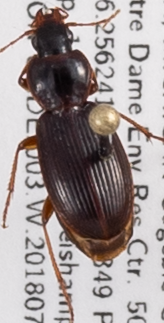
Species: Synuchus impunctatus
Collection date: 2018-07-11
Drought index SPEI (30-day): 1.444
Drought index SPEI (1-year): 1.01
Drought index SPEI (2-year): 2.09